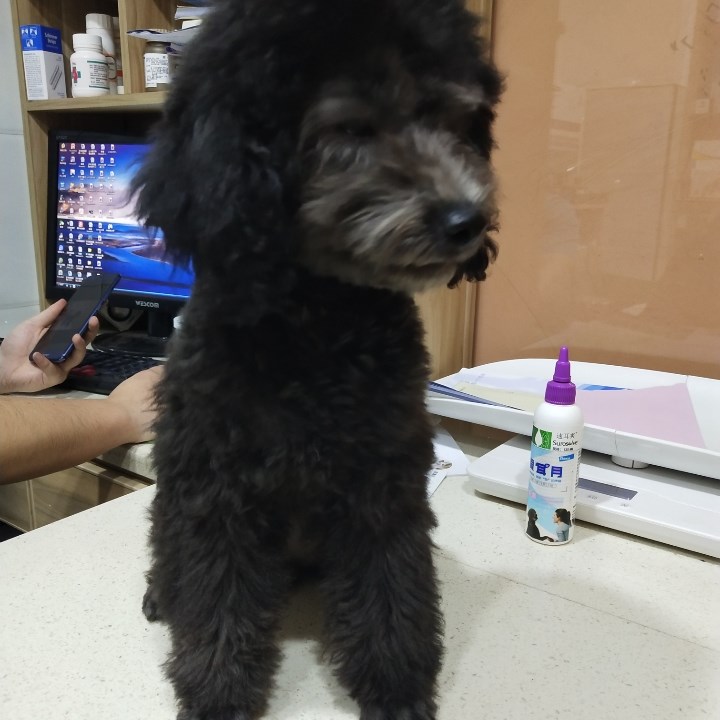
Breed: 7449-n000128-teddy